William H. H. Miller

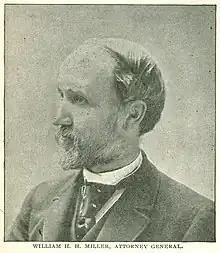
William Henry Harrison Miller

William Henry Harrison Miller (September 6, 1840 – May 25, 1917) was an American lawyer and Attorney General of the United States.